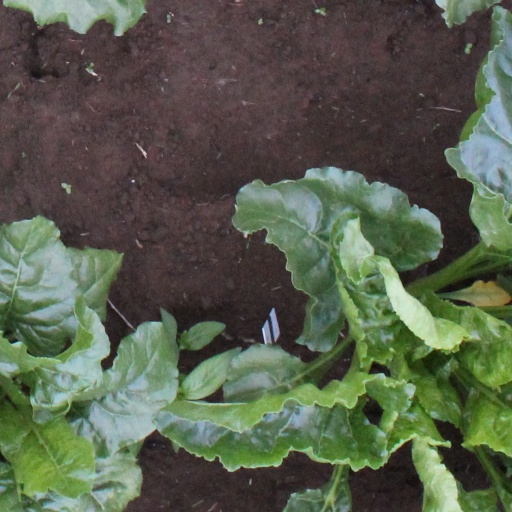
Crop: sugar beet